High Strung (2016 film)

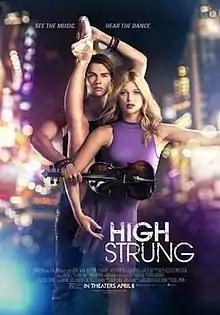
Theatrical release poster

High Strung is a 2016 American drama film directed by Michael Damian and written by Janeen Damian and Michael Damian. The film stars Keenan Kampa, Nicholas Galitzine, Jane Seymour, Sonoya Mizuno, Richard Southgate, and Paul Freeman. The film was released on April 8, 2016, by Paladin. A sequel "High Strung: Free Dance" was released in 2019.